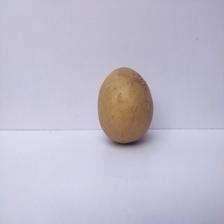
Size: Large